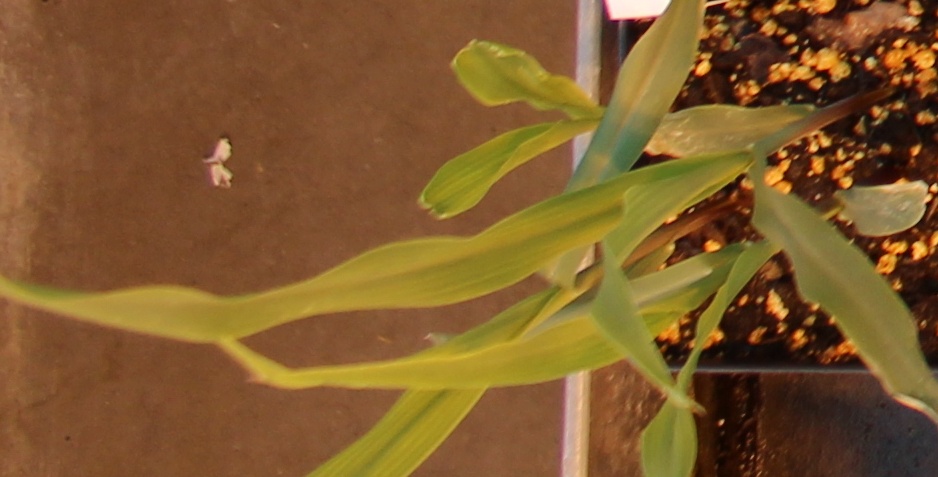
Label: Corn